Sacrament Tower

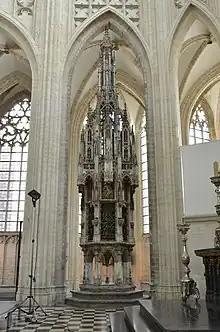
Sacrament Tower of St. Peter's Church, Leuven

Sacrament towers were frequently built from the mid-15th century. These are tabernacles in the shape of a tower, in which the sacred sacrament, a host, was kept. This design was no exception: for this reason doors are provided on the choir side and in the direction of the two northern chapels, which the Brotherhood of the Holy Sacrament was given in 1432 from the chapter of Saint Peter. Sacrament towers became less popular 17th century when the Church decided that the tabernacle should be placed in the center of the altar.